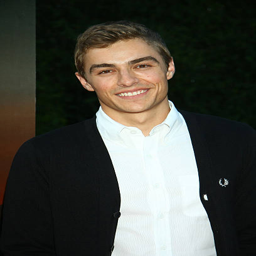
actor attends the screening held .